Parker Corning

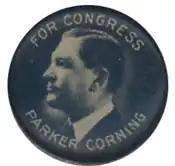
Campaign button for Parker Corning for Congress.

Corning was elected as a Democrat to the 68th and to the six succeeding Congresses, and served from March 4, 1923 to January 3, 1937. A member of the prominent House Interstate and Foreign Commerce Committee, Corning used his influence to enhance the Port of Albany–Rensselaer and obtain a new federal building in Albany. A longtime friend of Governor Al Smith, during Smith's governorship Corning worked to obtain approval of a new state office building in Albany. When the facility was completed, it was christened the Alfred E. Smith Building. Corning also obtained federal funding for other projects, including the first Dunn Memorial Bridge and the Menands Bridge.